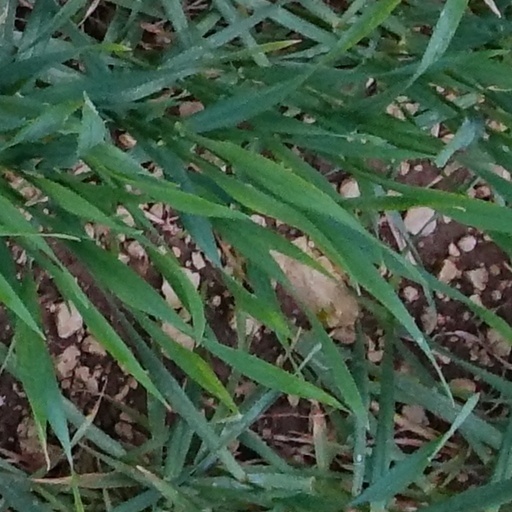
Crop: wheat